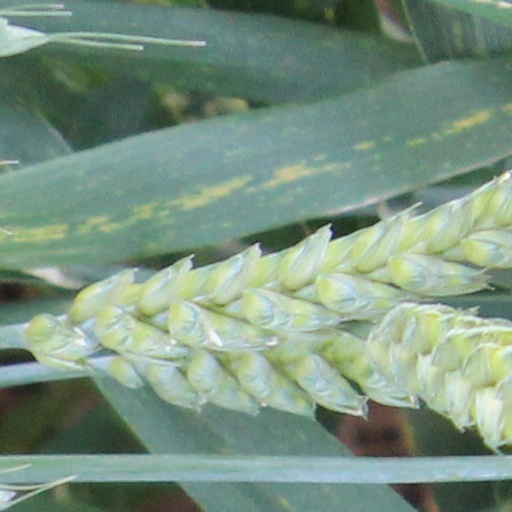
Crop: wheat